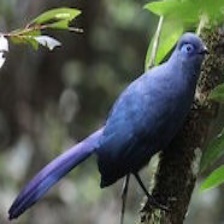
Species: BLUE COAU
Scientific name: COUA CAERULEA